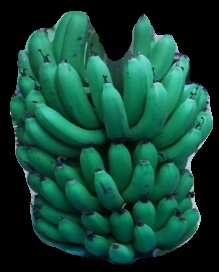
Variety: pachbale
Grade: grade2